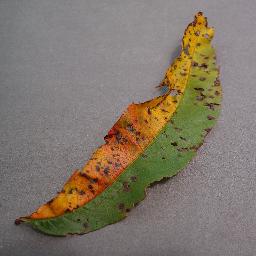
Label: Peach___Bacterial_spot